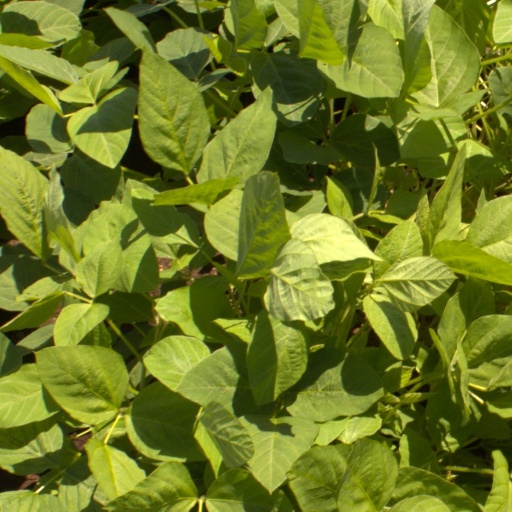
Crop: soybean